Macklemore

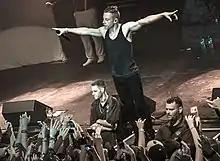
Macklemore performing at The Heist Tour, in 2012

Their album "The Heist" was released in October 2012 and debuted on the U.S. "Billboard" 200 at number 2 of the week dated October 27, 2012, selling over 78,000 copies. "Same Love" was released on July 18, 2012, and after "White Walls". In January 2013, Music Choice featured Macklemore in the brand new series "Primed", which focuses on emerging artists. In May 2013, Haggerty was featured on Clinton Sparks's single "Gold Rush", along with 2 Chainz and D.A. The Heist World Tour began in August 2012 to promote "The Heist".